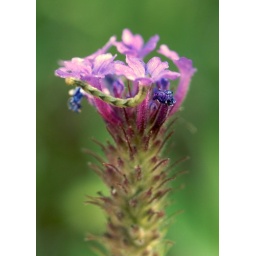
A walk with dogs over to middle school across the street to look at plants.